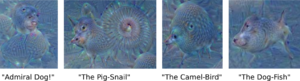
DeepDream est un programme de vision par ordinateur créé par Google qui utilise un réseau neuronal convolutif pour trouver et renforcer des structures dans des images en utilisant des paréidolies créées par algorithme, donnant ainsi une apparence hallucinogène à ces images.